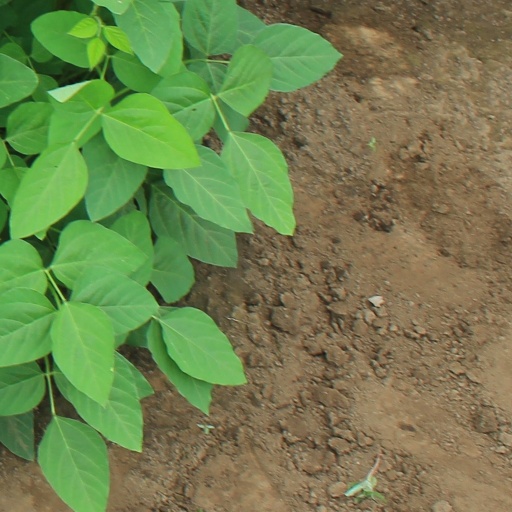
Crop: soybean